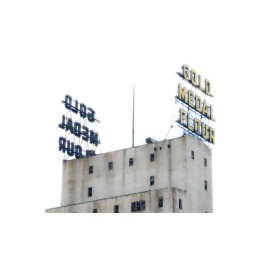
Old flour castle in the sky .